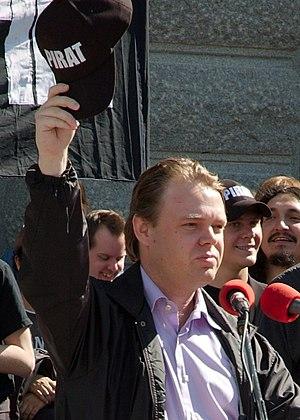
Rickard « Rick » Falkvinge né Dick Greger Augustsson le 21 janvier 1972 à Göteborg, est un entrepreneur en technologies de l'information et de la communication et homme politique suédois. Il est connu pour être le fondateur du Parti pirate suédois.